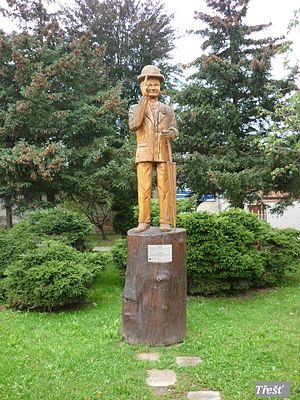
Otto Šimánek est un mime et un acteur tchèque.